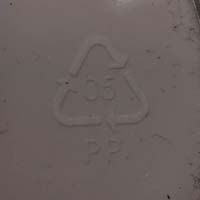
Plastic recycling code class: 5_polypropylene_PP